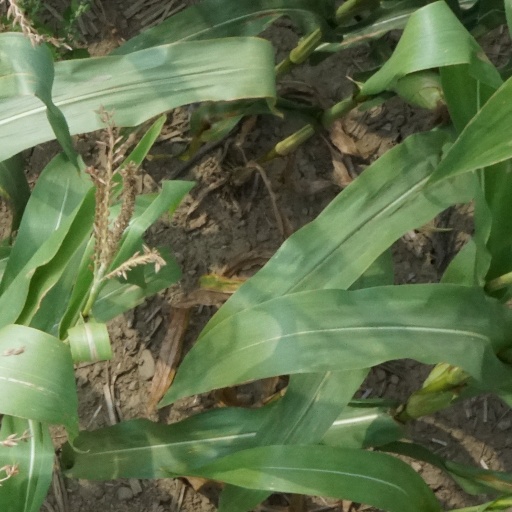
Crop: maize; corn